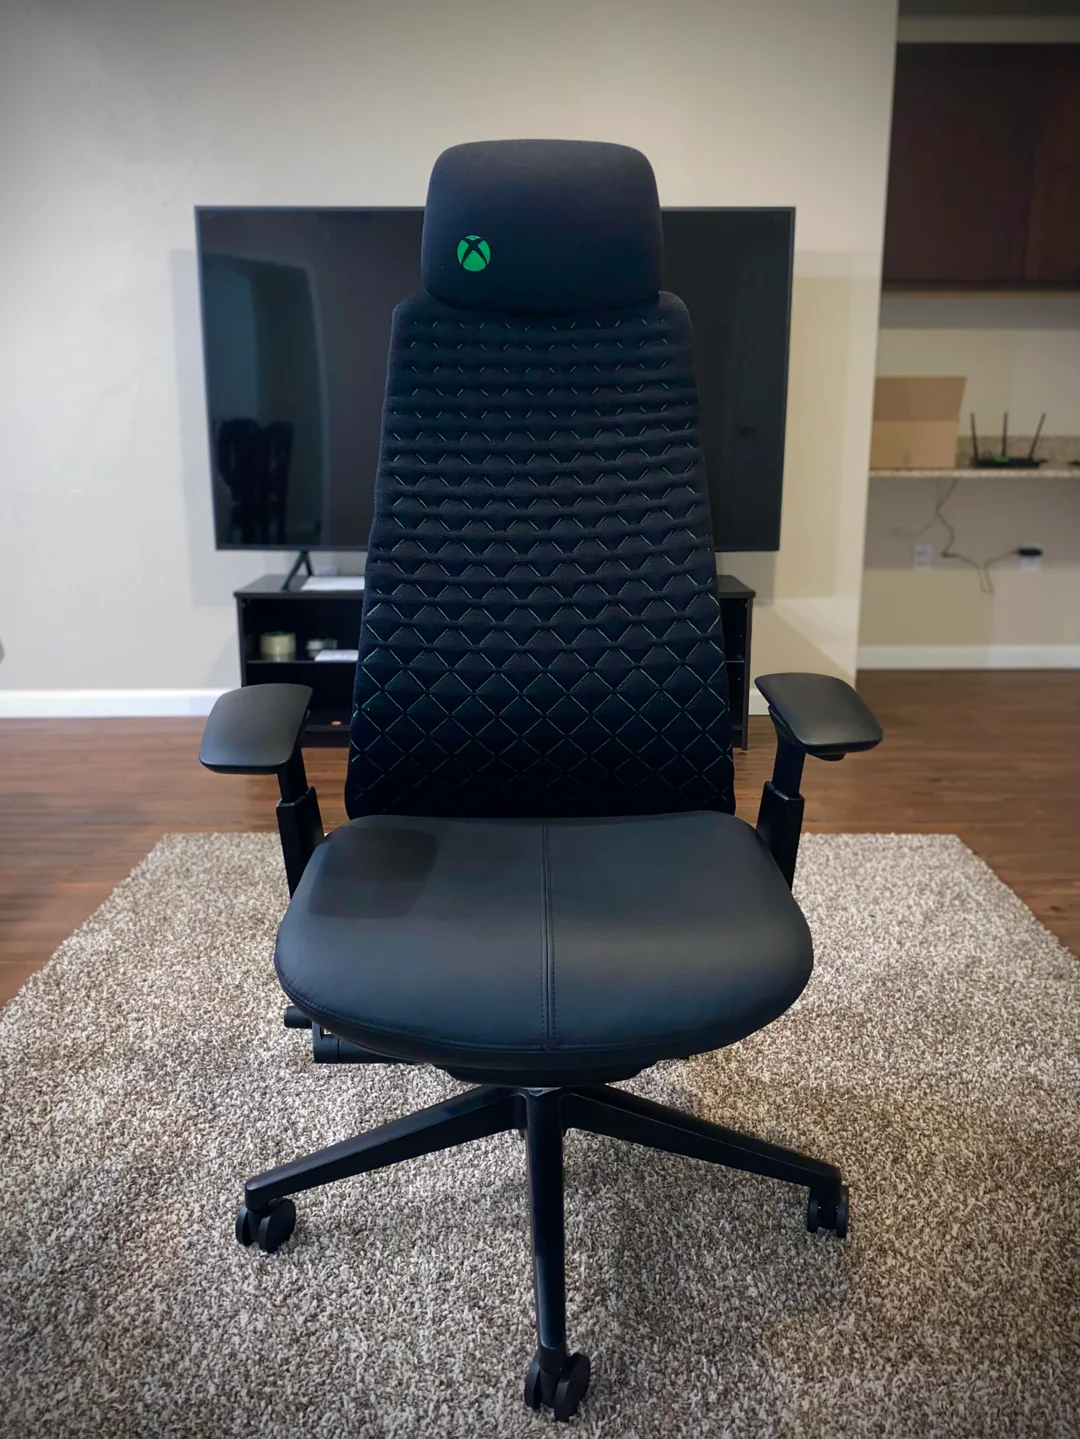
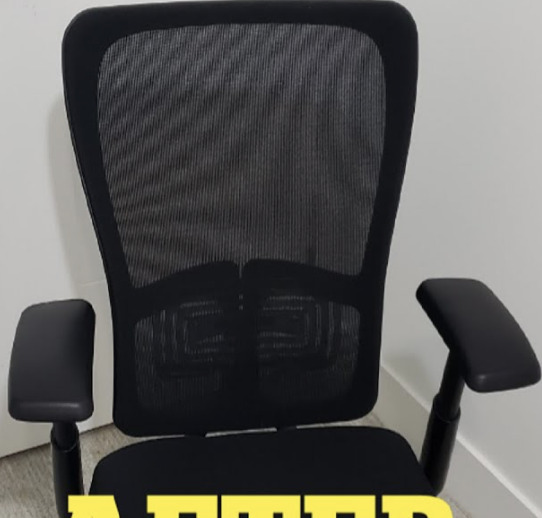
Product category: items_chair
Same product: no